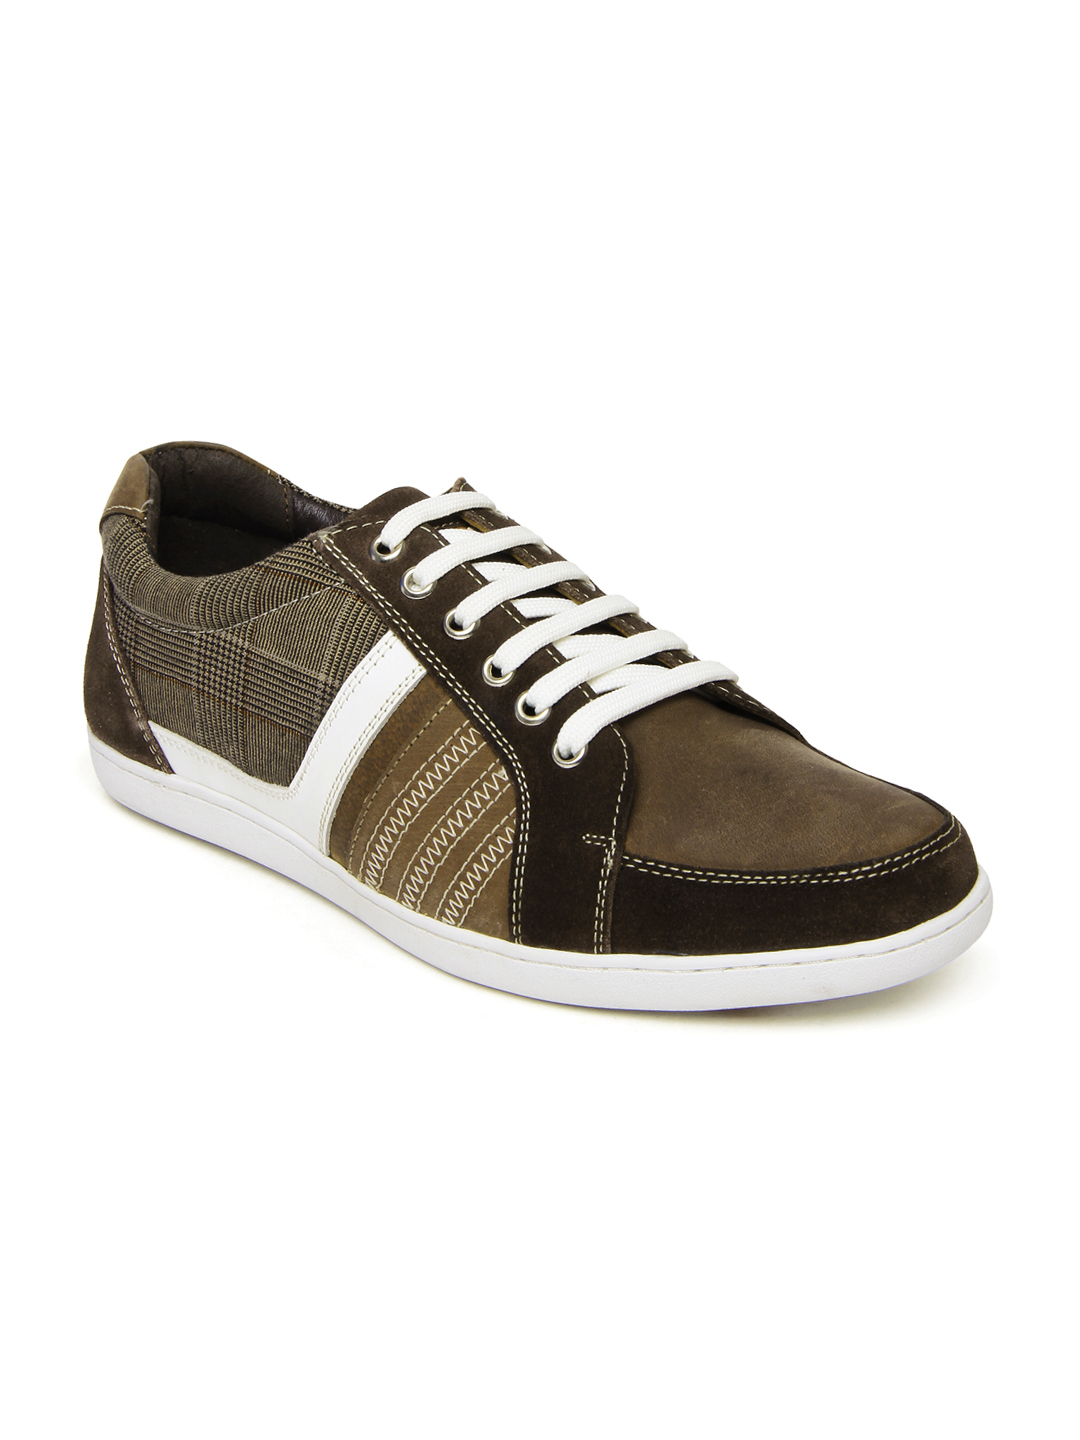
U.S. Polo Assn. Men Brown Leather Casual Shoes
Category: Footwear / Shoes / Casual Shoes
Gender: Men
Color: Brown
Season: Winter 2014
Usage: Casual